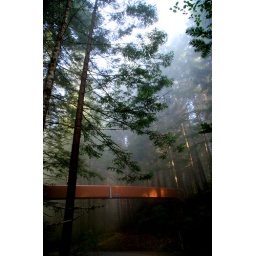
red bridge in fog